Joseph Purdy Homestead

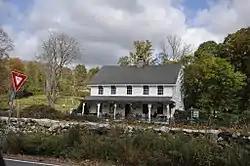

Joseph Purdy Homestead is a historic home located in Purdy's, Westchester County, New York. It was built in 1776 and consists of an L-shaped, -story main block attached to which are several one-story wings. The main block measures six bays wide. It features a five-bay, one-story porch along the front elevation added about 1870.